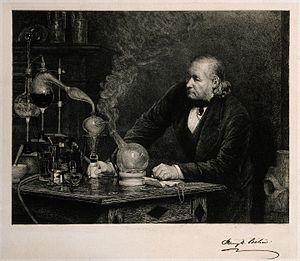
La circonscription de Stafford est une circonscription situé dans le Staffordshire et représenté dans la Chambre des Communes du Parlement britannique.